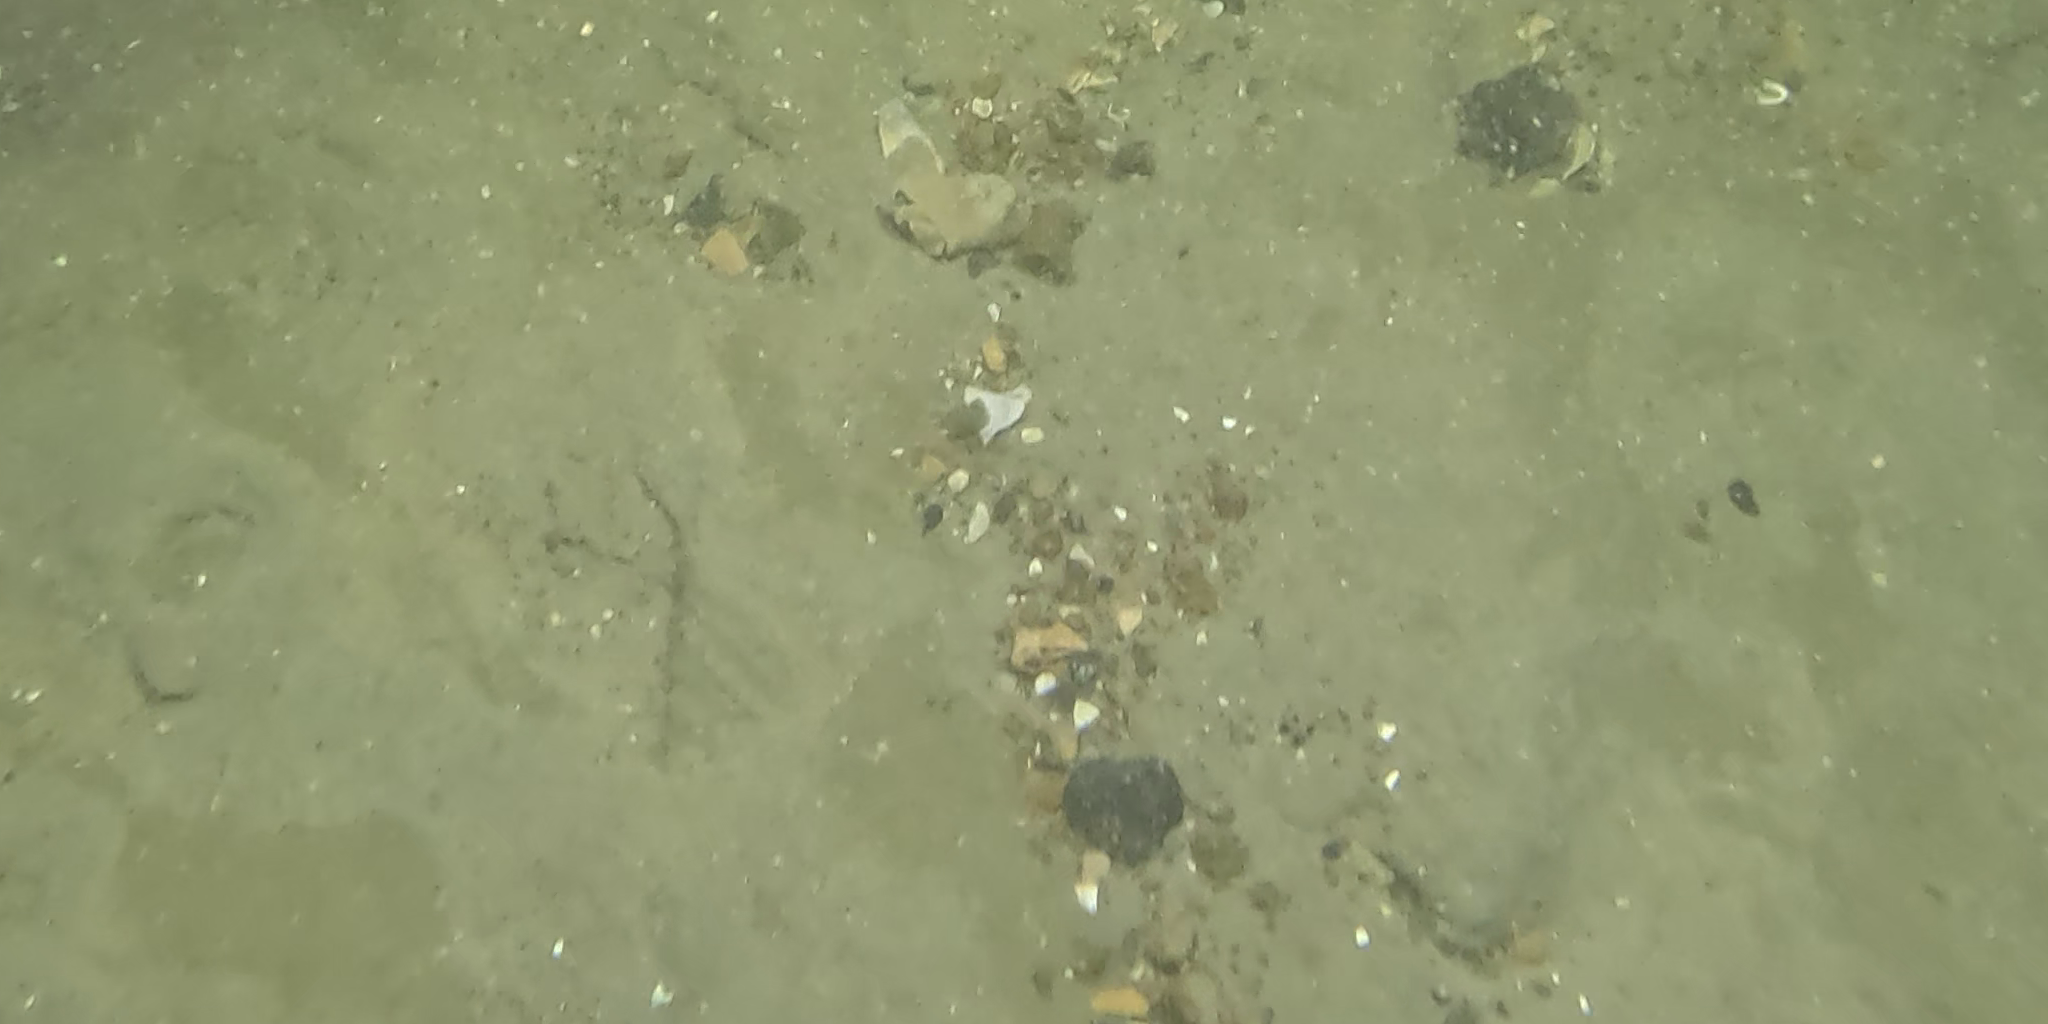
Seabed habitat: stone